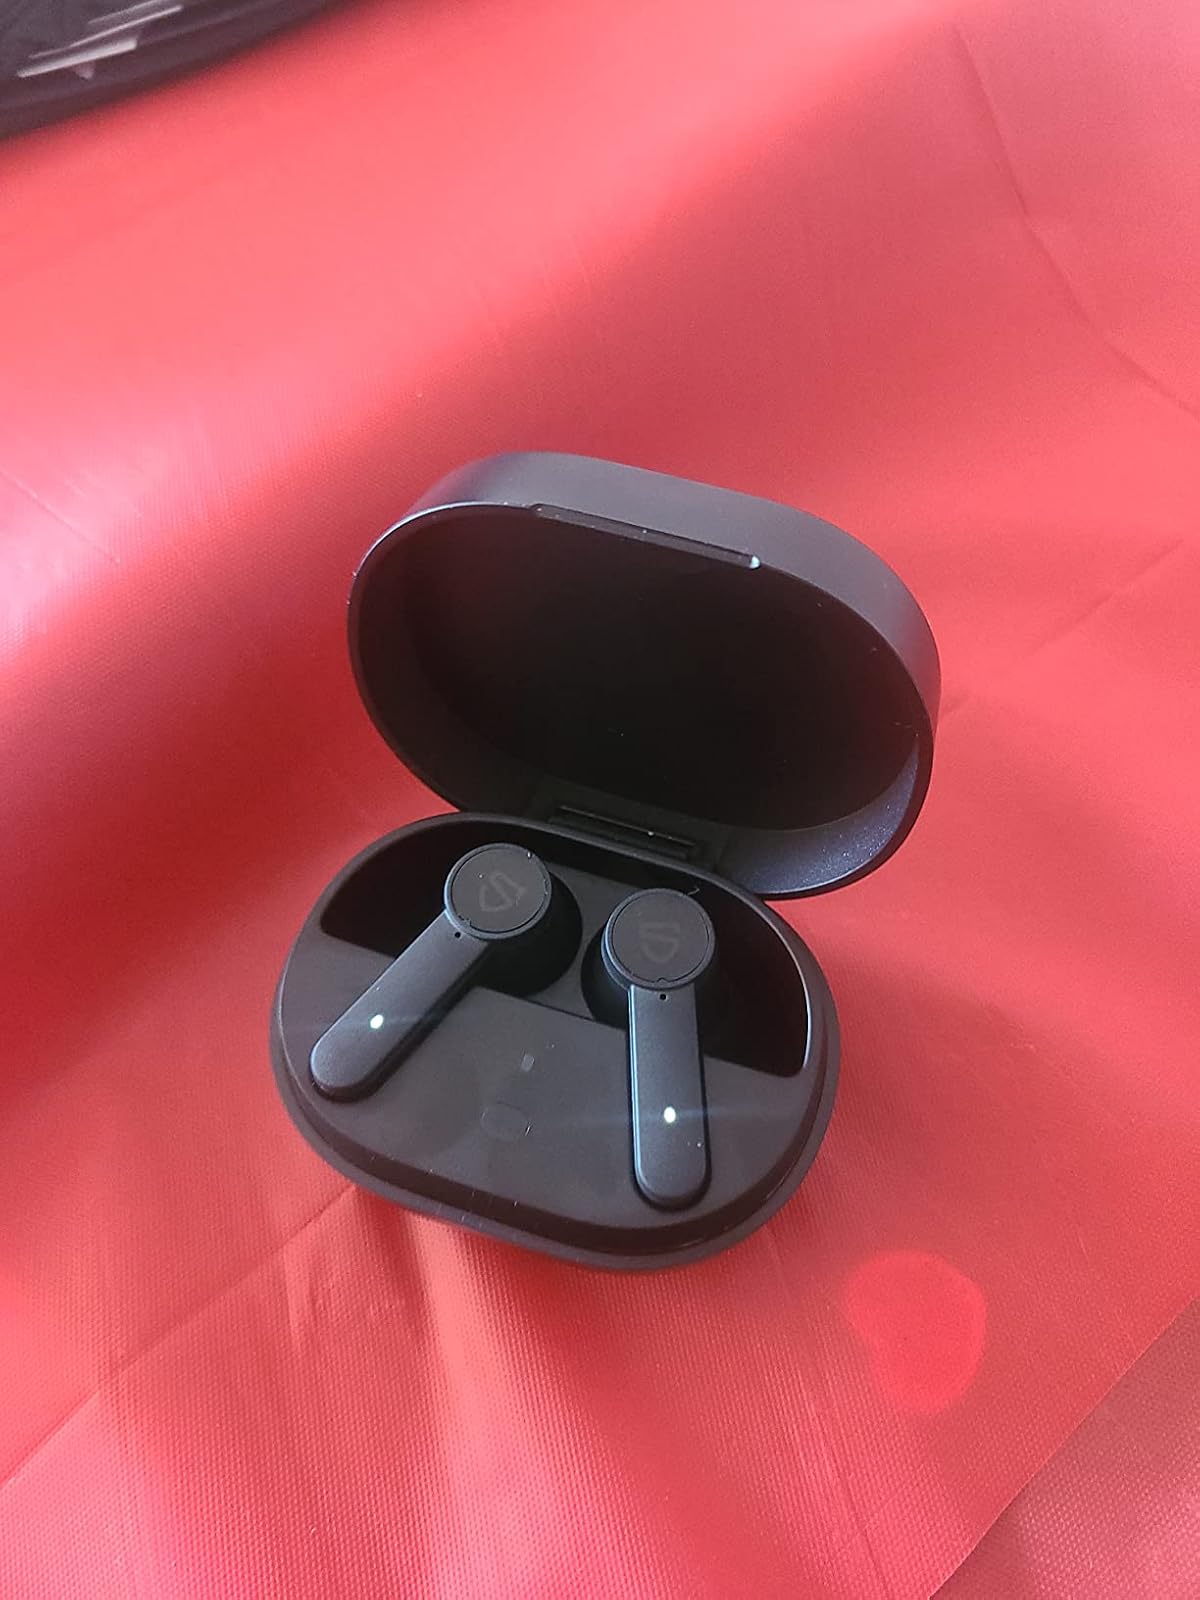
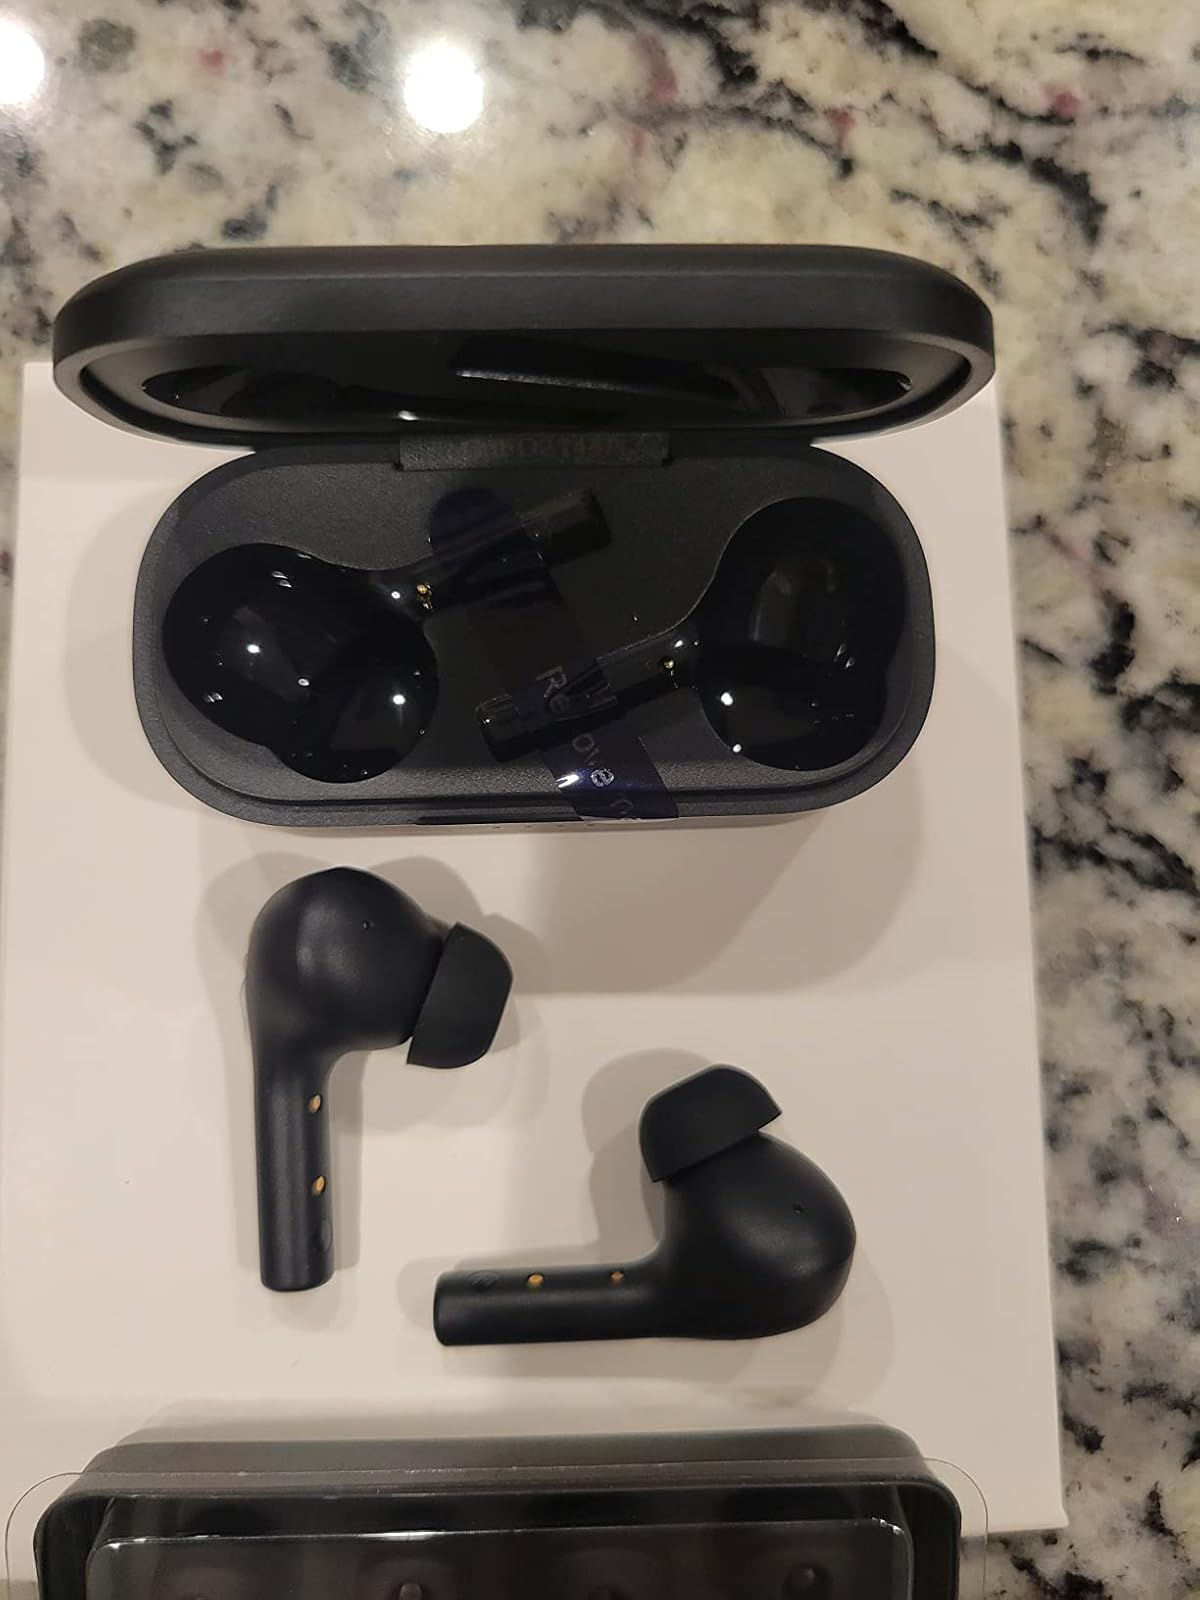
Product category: earbuds
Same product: no